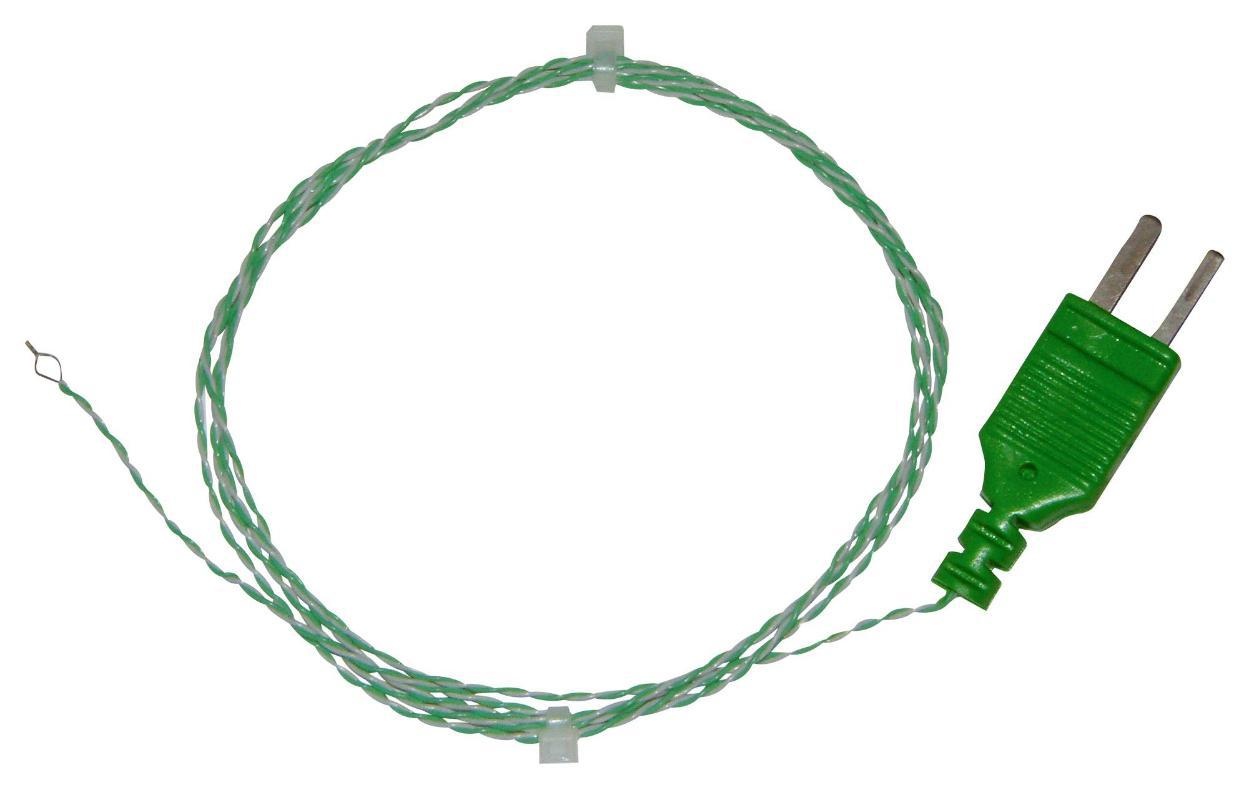
Type K Thermocouple, Exposed Wire, PTFE Insulated - PICO TECHNOLOGY
The SE027 from Pico Technology is a PTFE insulated, thermocouple type K, 0.2mm twisted pair conductor. This is used with Pico Technology TC-08 thermocouple data logger. Product Info 1.5mm tip diameter 2m (about 6ft) cable length Tip temperature measurement range from -75°C to +250°C Moulded flat pin mini-plug type Exposed tip Details Accessory Type Type K Thermocouple Probe For Use With Pico Technology TC-08 Thermocouple Data Logger Country of Origin: Great Britain
Brand: Rapidwarehouse
Category: Hardware > Tools > Measuring Tools & Sensors > Thermocouples & Thermopiles